Bill Tottey

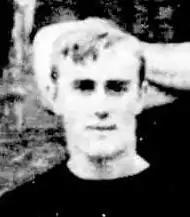

William Ernest Tottey (6 October 1888 – 2 September 1943) was an Australian rules footballer who played with Melbourne, Richmond and St Kilda in the Victorian Football League (VFL).